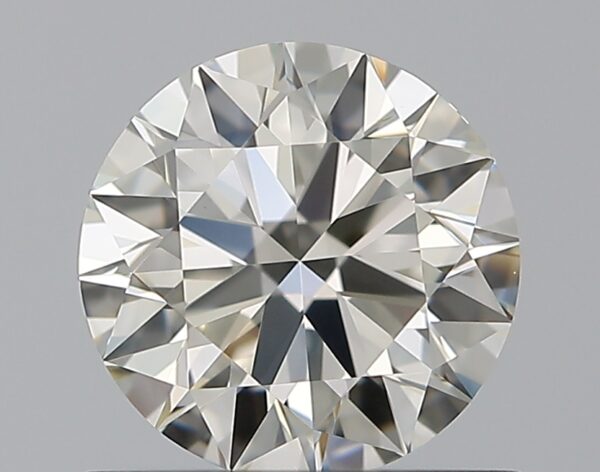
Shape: round
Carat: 0.77
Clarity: VVS1
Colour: L
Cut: EX
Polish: EX
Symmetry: EX
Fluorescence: F
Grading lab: GIA
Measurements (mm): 5.9 x 5.93 x 3.59